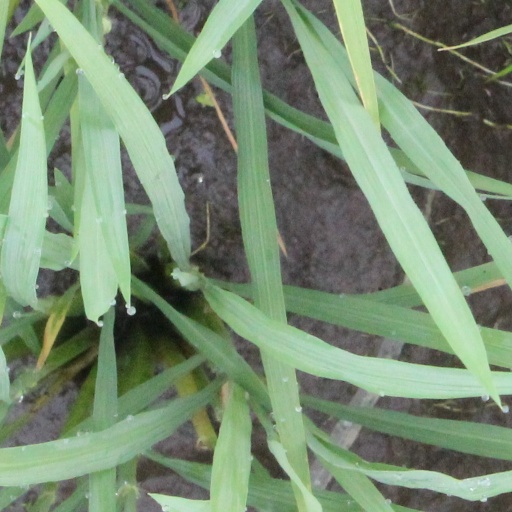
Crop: rice